Florence Lawrence

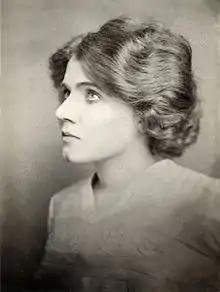
Lawrence in 1908

Florence Lawrence (born Florence Annie Bridgwood; January 2, 1886 – December 28, 1938) was a Canadian-American stage performer and film actress. She is often referred to as the "first movie star", and was long thought to be the first film actor to be named publicly until evidence published in 2019 indicated that the first named film star was French actor Max Linder. At the height of her fame in the 1910s, she was known as the "Biograph Girl" for work as one of the leading ladies in silent films from the Biograph Company. She appeared in almost 300 films for various motion picture companies throughout her career.